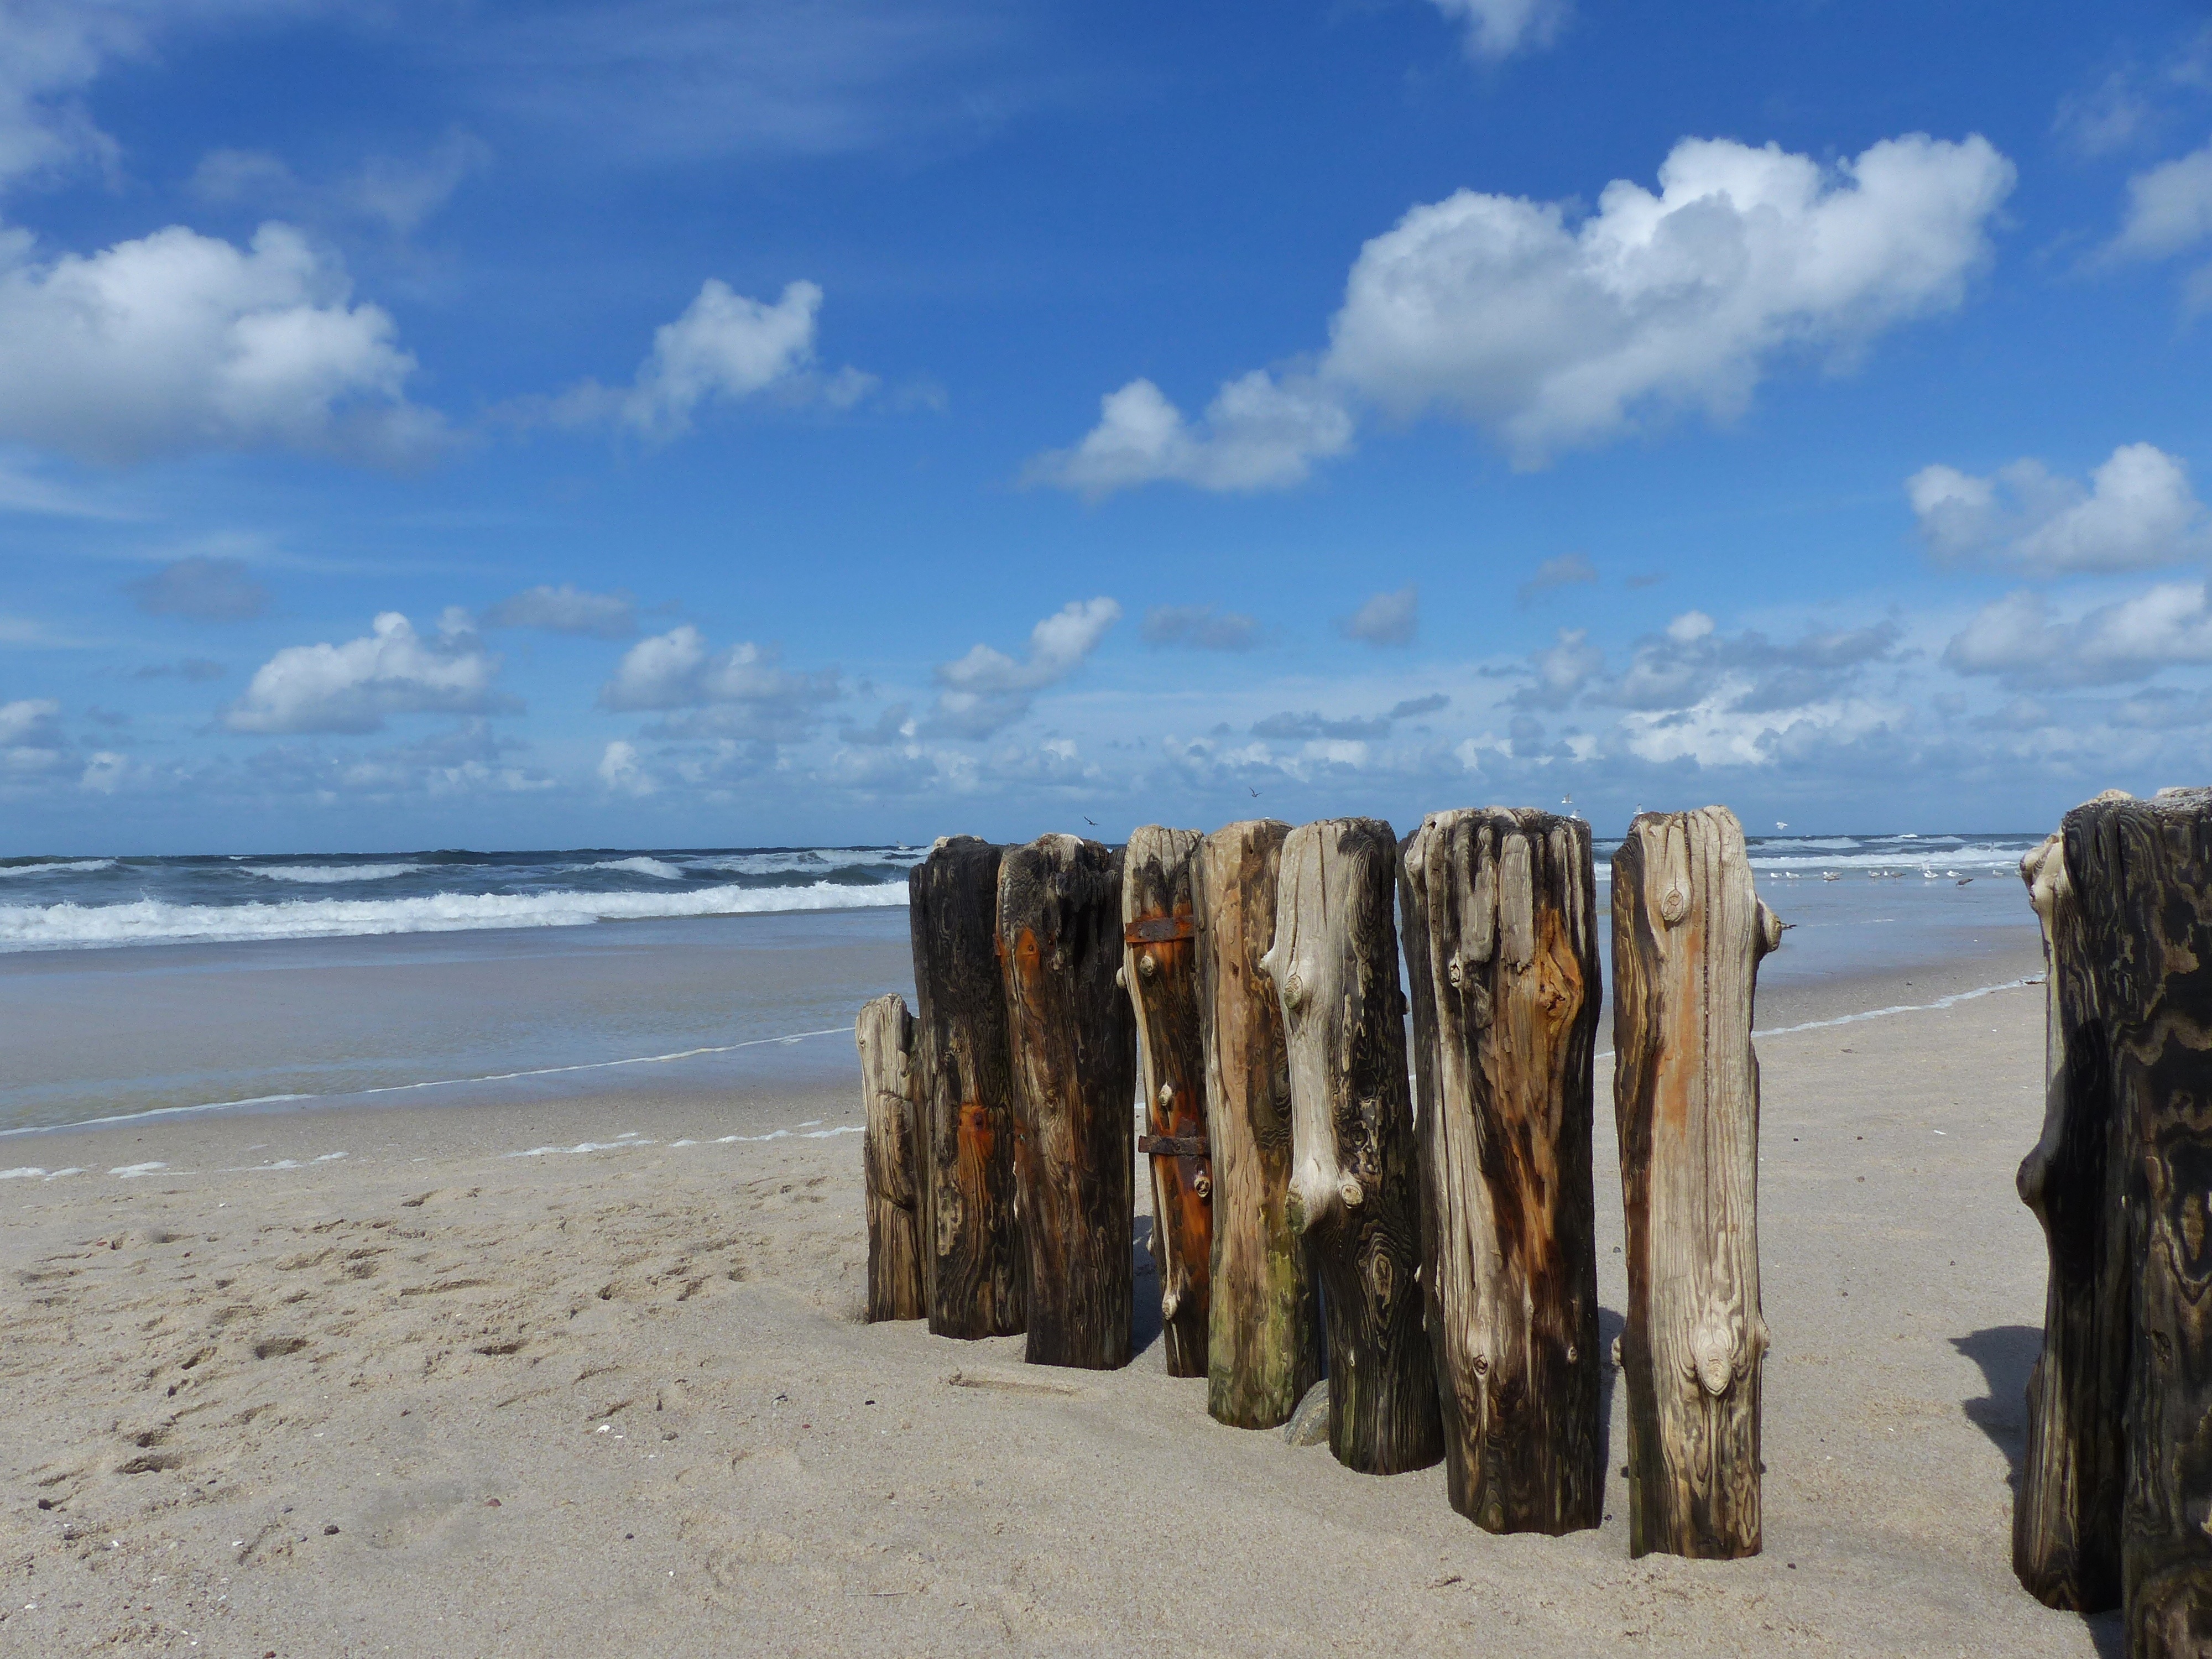
beach, landscape, sea, coast, water, sand, rock, ocean, horizon, wood, shore, wave, summer, vacation, formation, cliff, holiday, bay, terrain, material, body of water, cape, recovery, sylt, natural environment